Cristero War

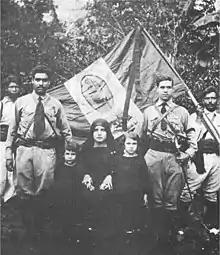
A photo of officers and family members from the Cristeros Castañón fighting regiment.

The fomenting conflict attracted the attention of Pope Pius XI, who issued a series of papal encyclicals from 1925 to 1937. On 18 November 1926, he issued "Iniquis afflictisque" ("On the Persecution of the Church in Mexico") to denounce the violent anticlerical persecution in Mexico. Despite the government's promises, the persecution of the Church continued. In response, Pius issued "Acerba animi" on 29 September 1932.